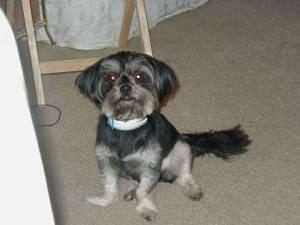
Breed: yorkshire terrier